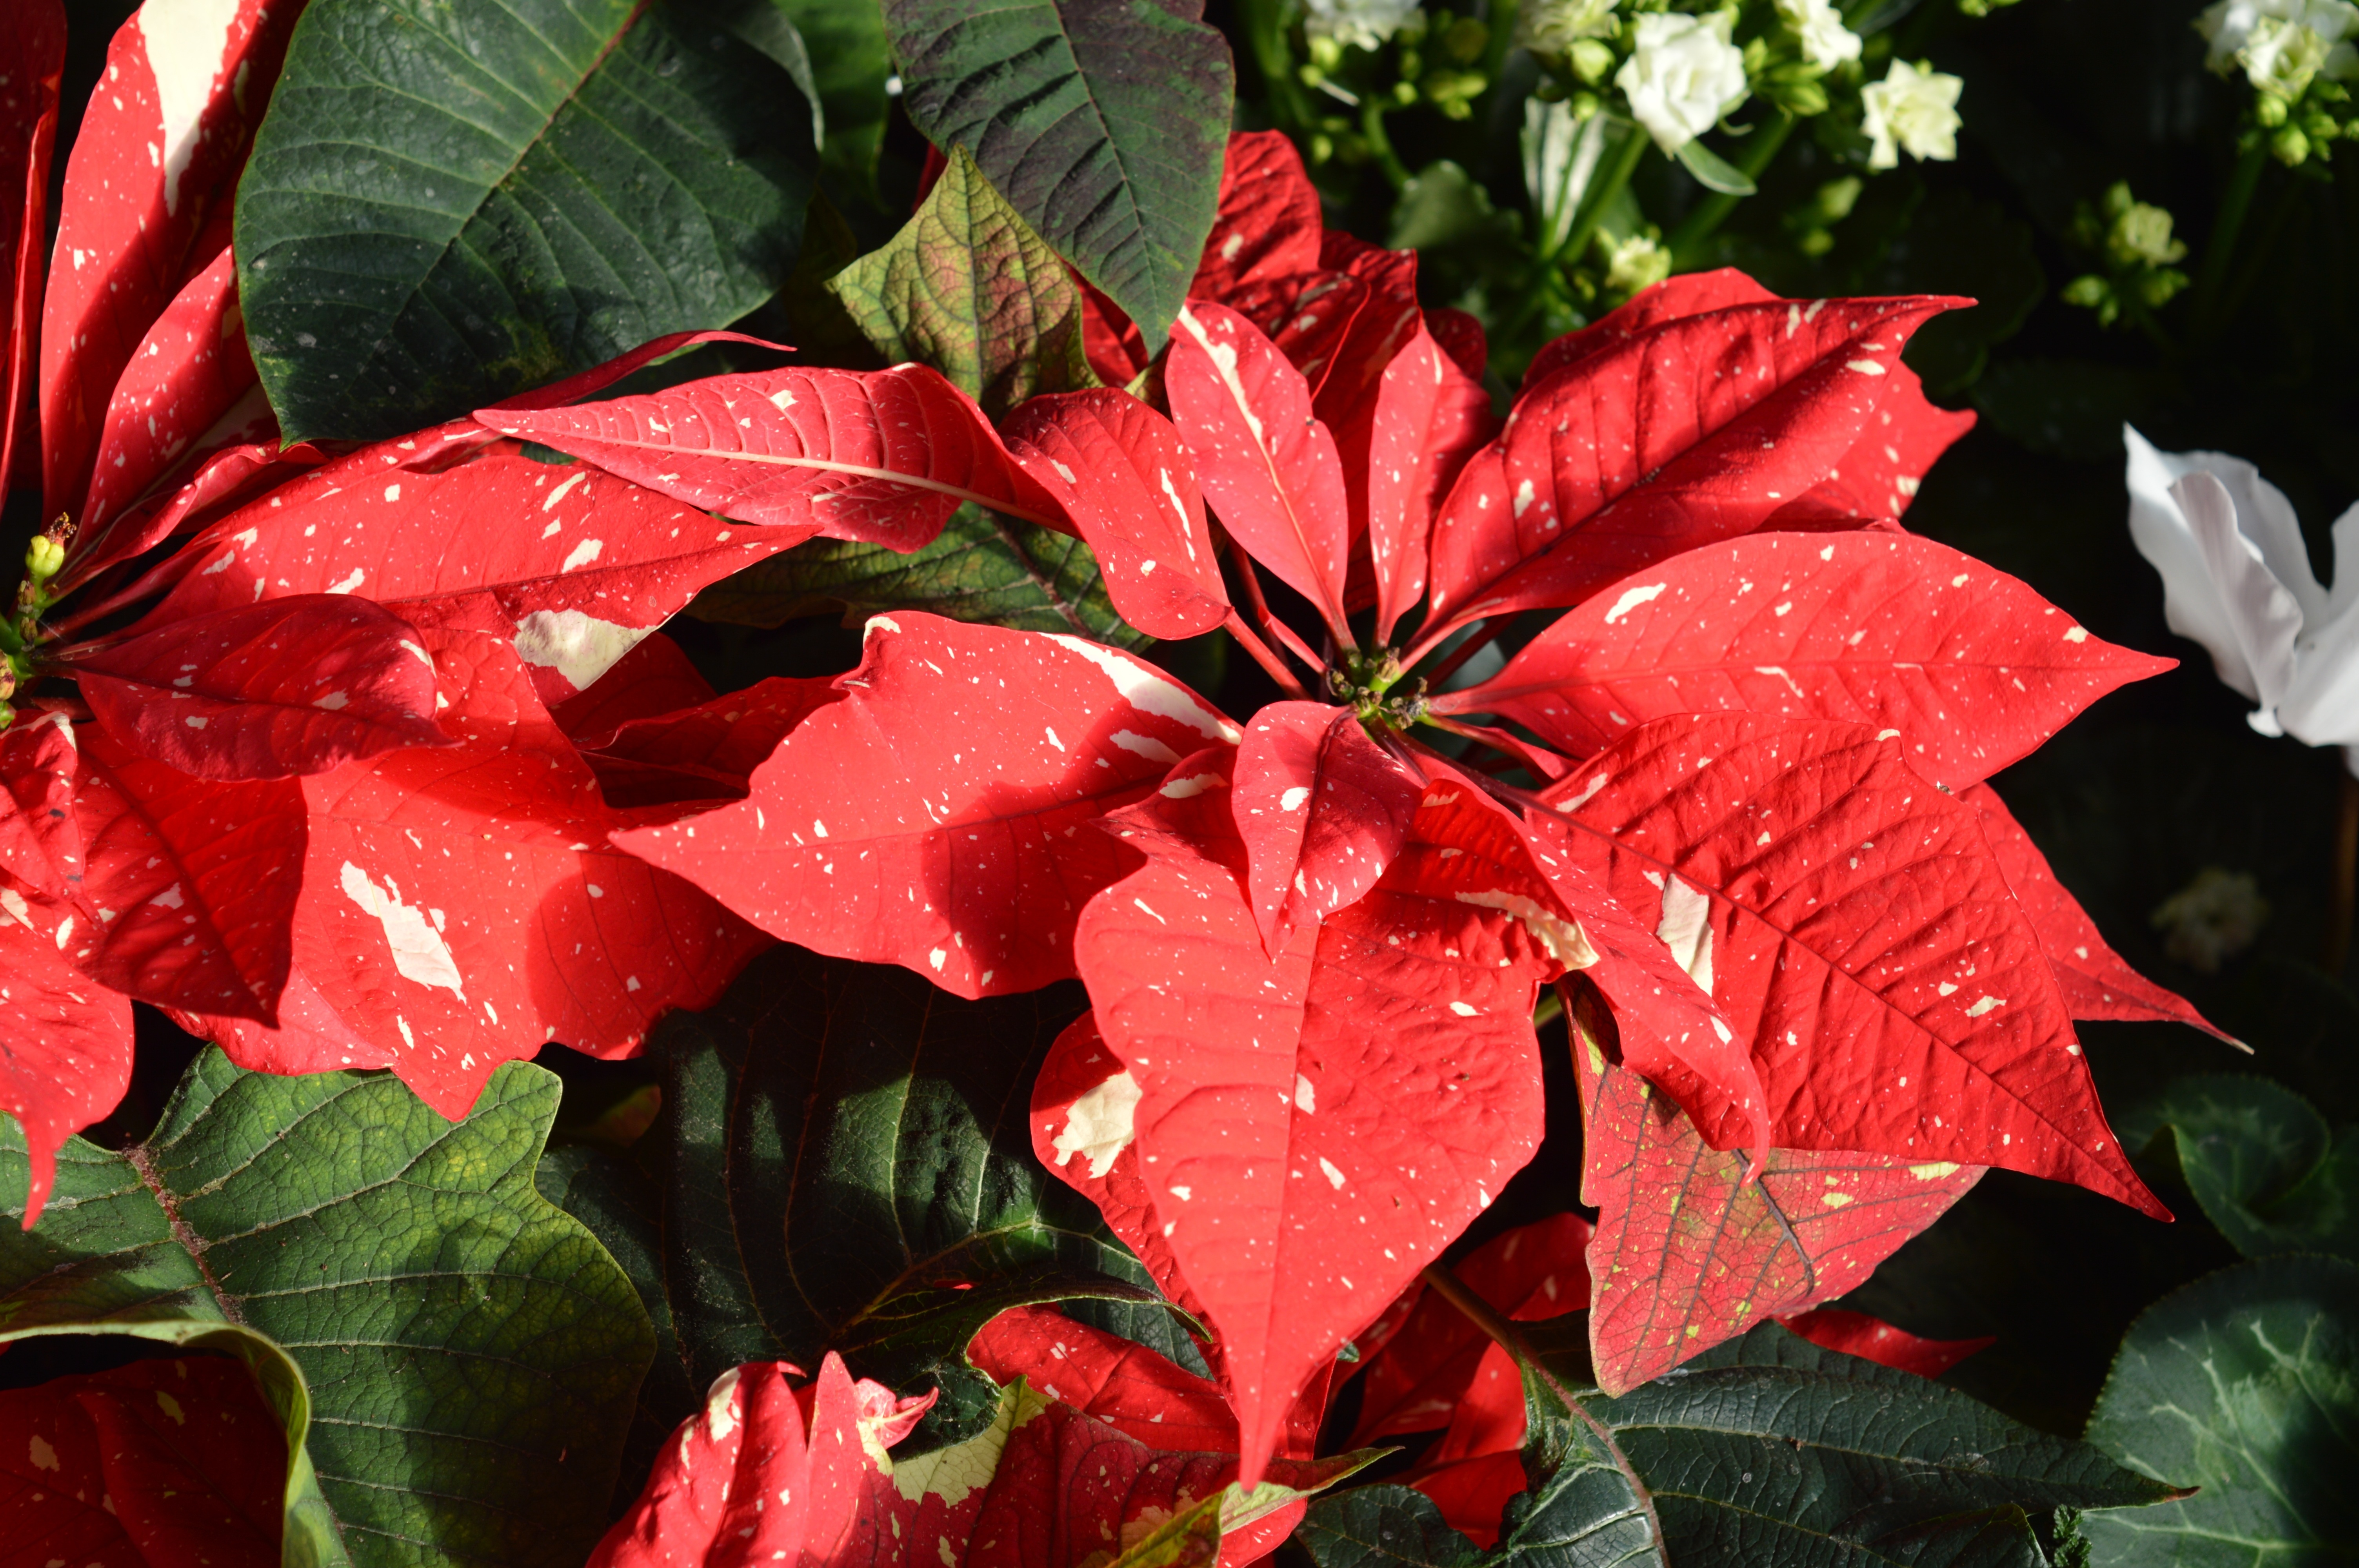
plant, leaf, flower, petal, red, autumn, botany, christmas, flora, season, festive, shrub, seasonal, poinsettia, xmas, macro photography, flowering plant, land plant